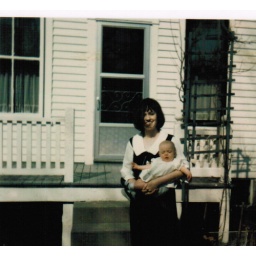
024 Me and Lisa in front of our kitchen door in Ayer.